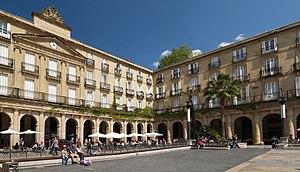
L'Académie de la langue basque est l'institution académique officielle qui se consacre à la défense de la langue basque.